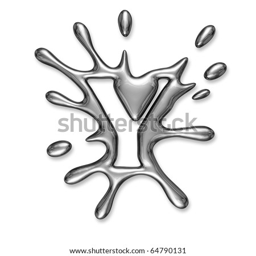
liquid metal letter y - alphabet symbol isolated on a white background